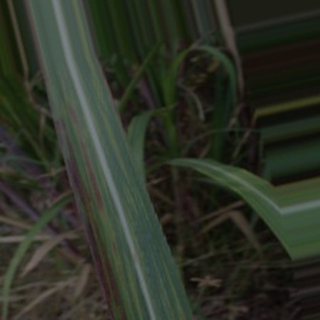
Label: sugarcane_bacterial_blight